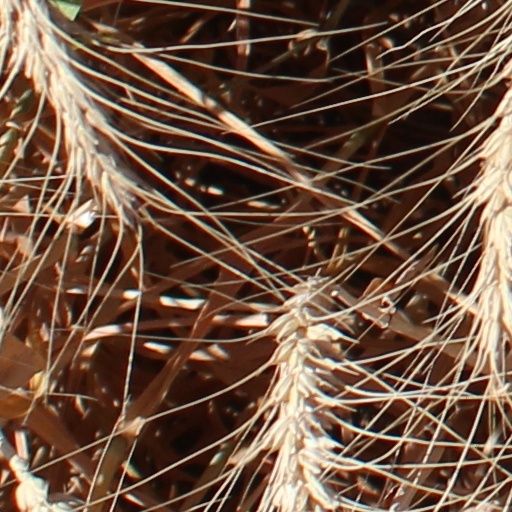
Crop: wheat